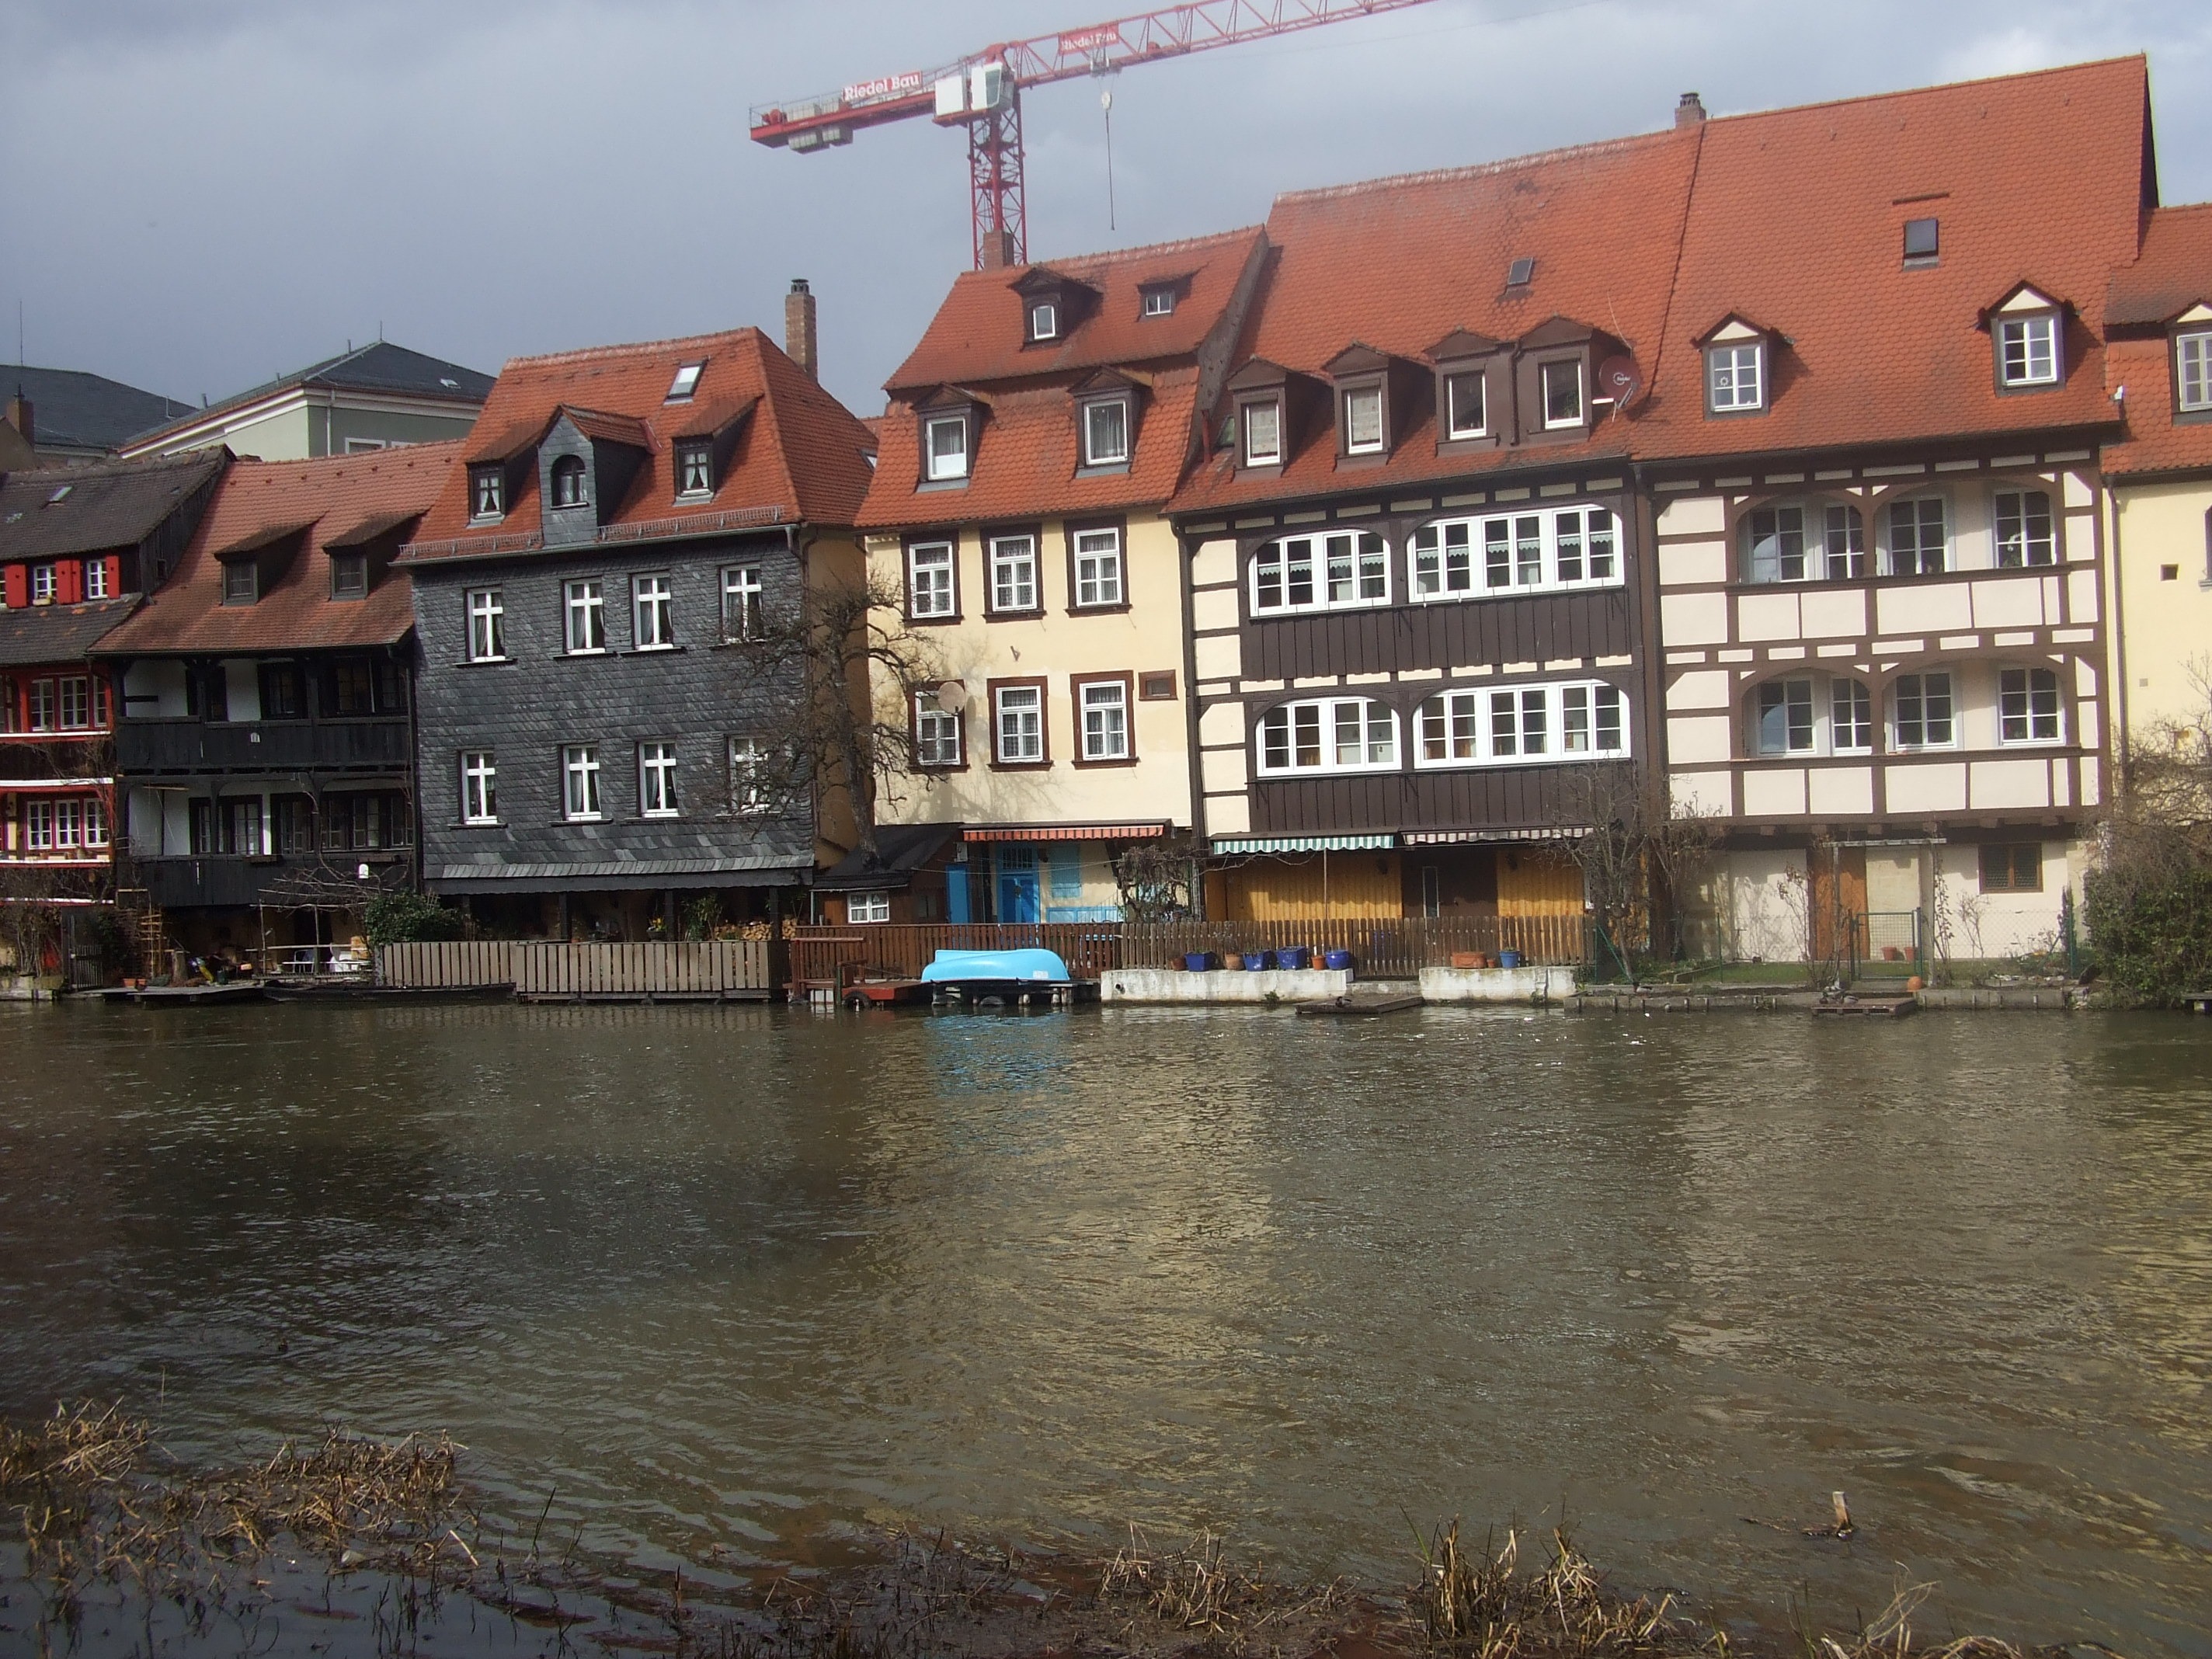
town, river, canal, waterway, homes, bamberg, small venice